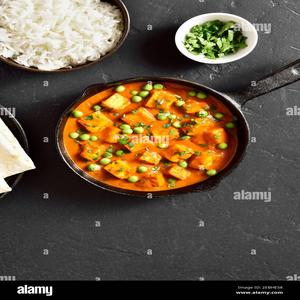
Dish: paneer